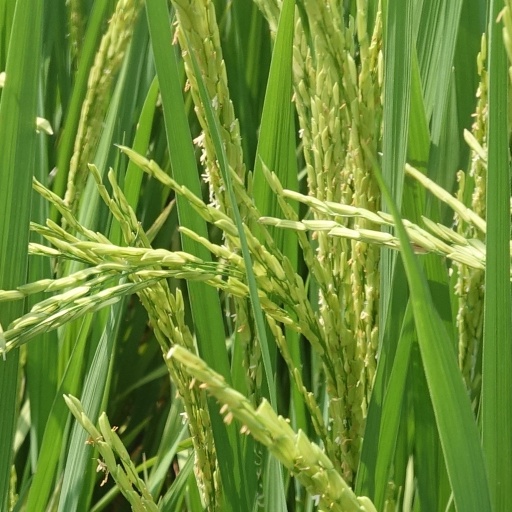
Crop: rice